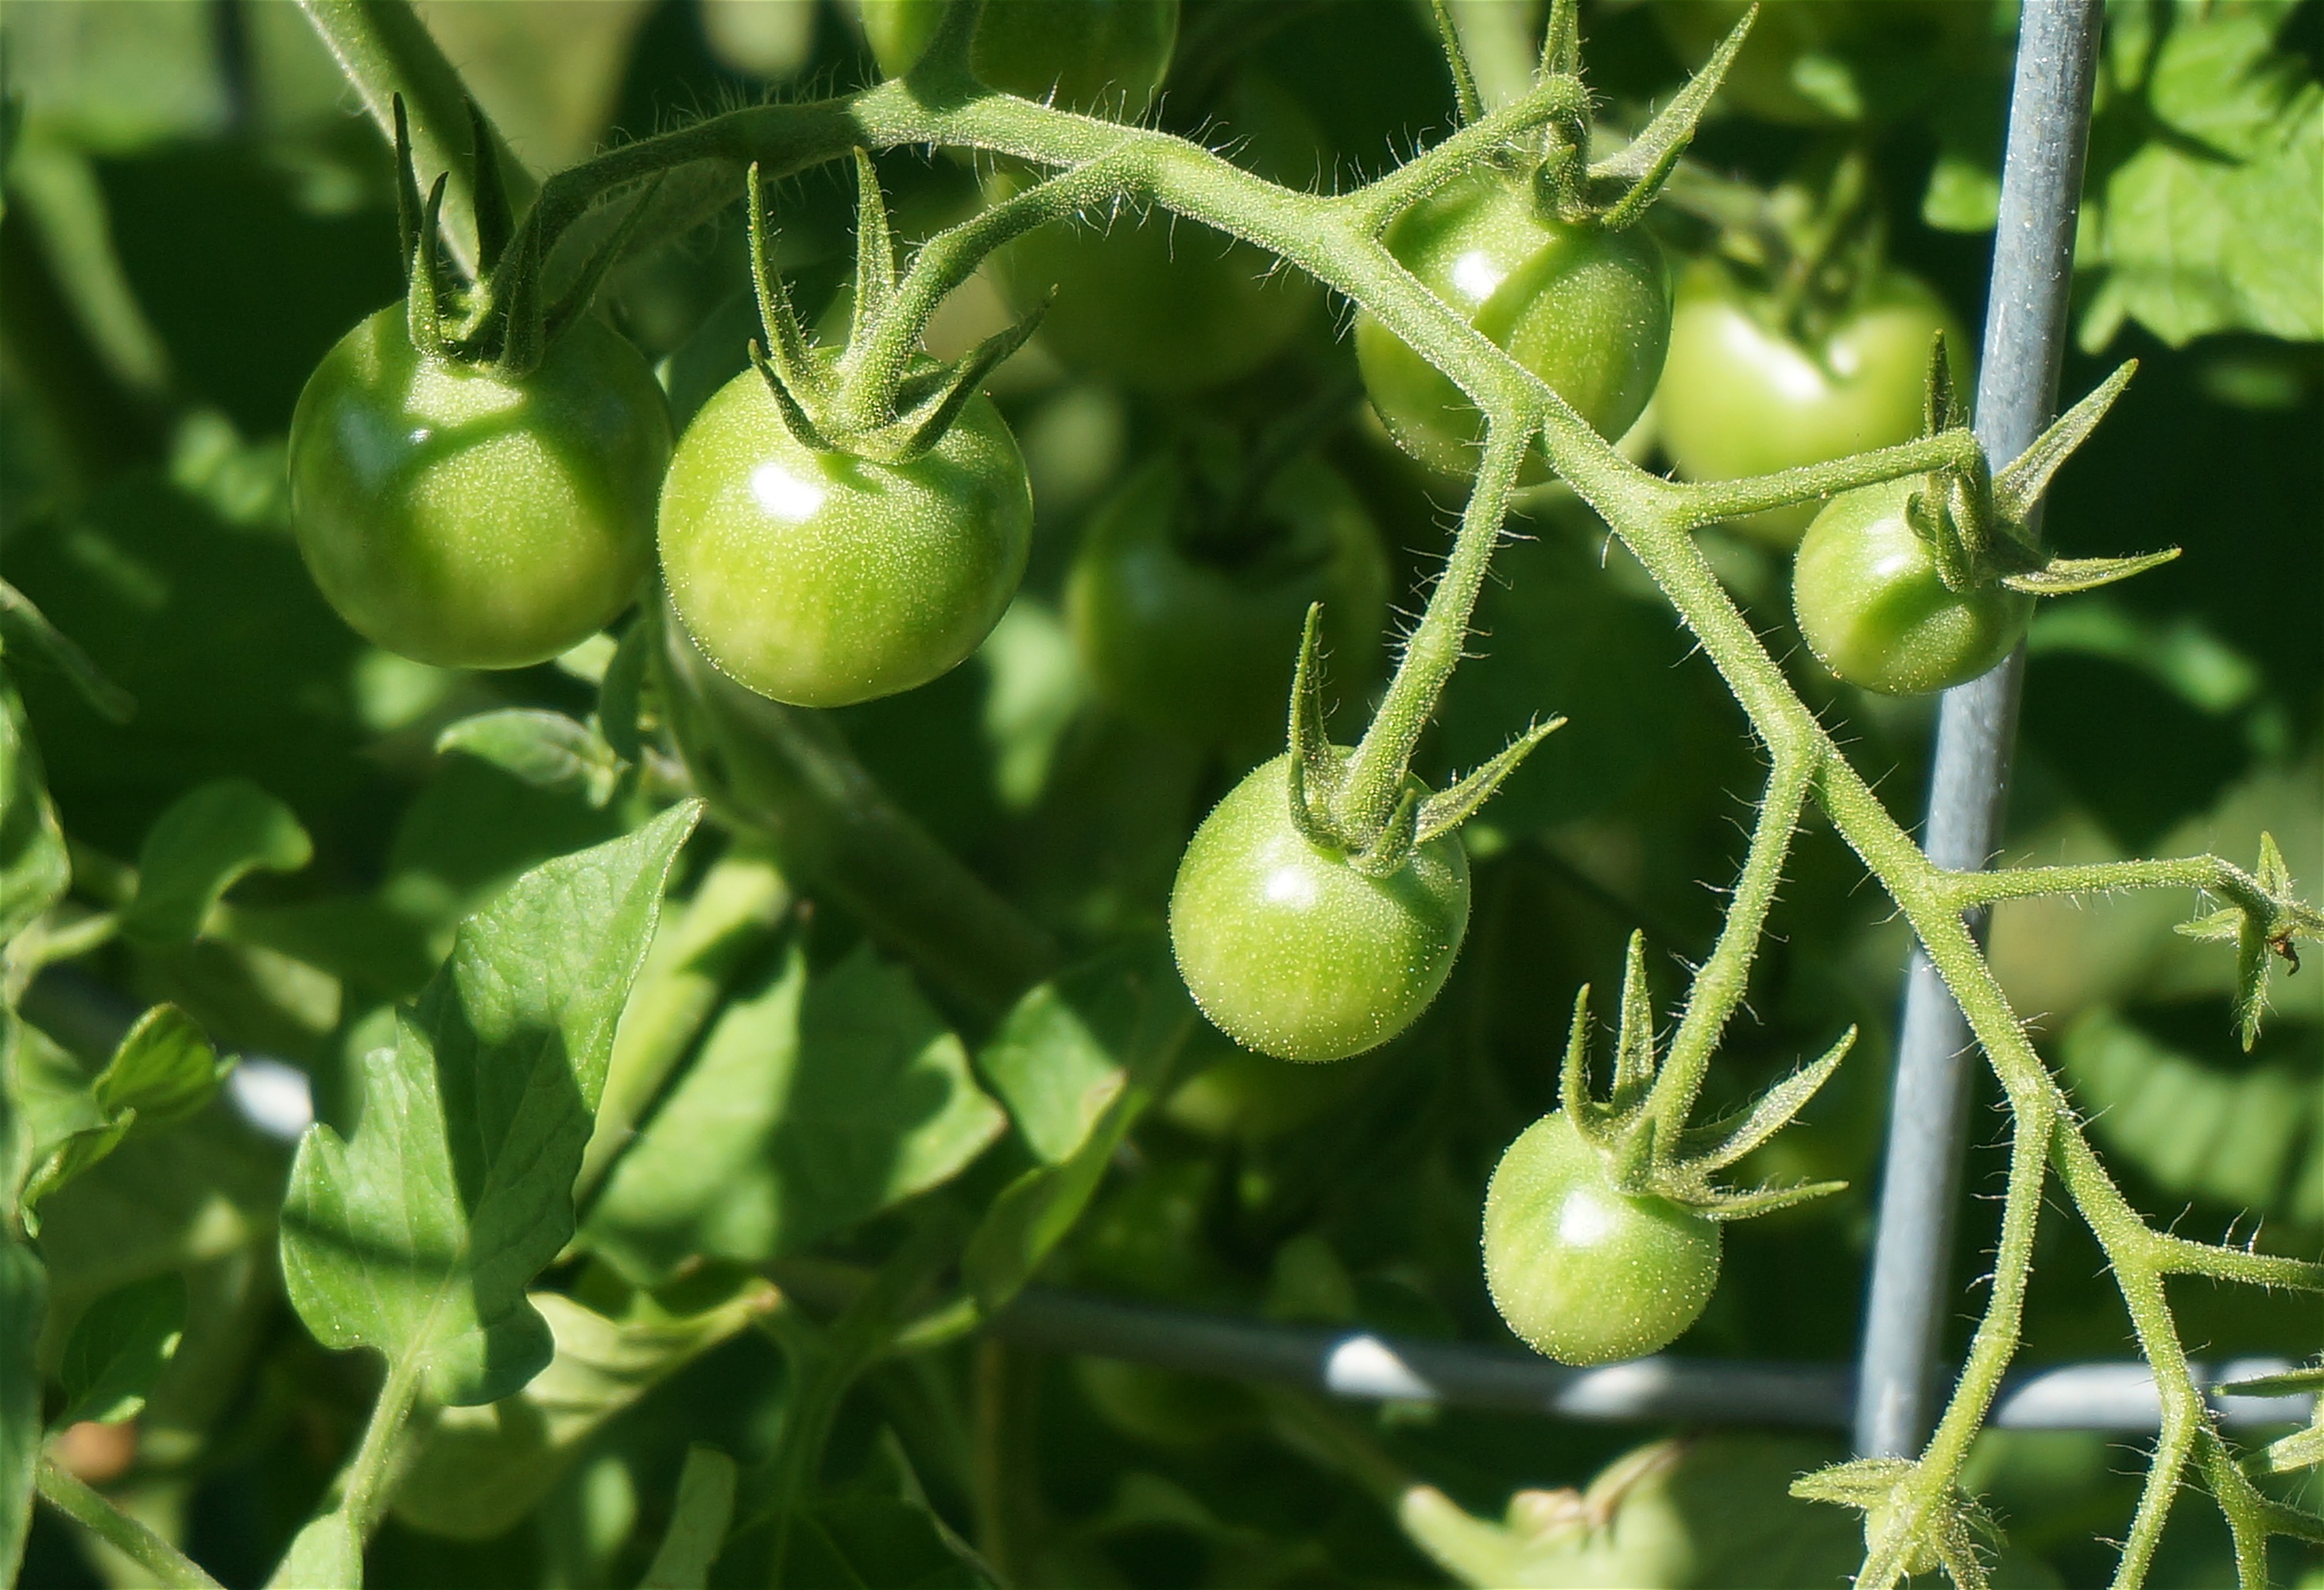
nature, plant, vine, fruit, flower, summer, food, green, produce, vegetable, natural, garden, tomato, nutrition, flowering plant, cherry tomato, green tomatoes, land plant, potato and tomato genus